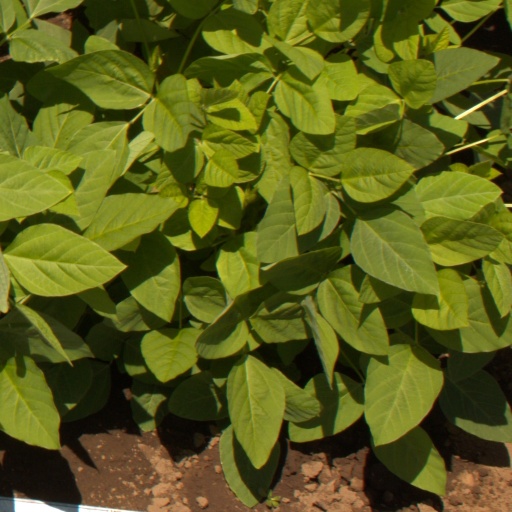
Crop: soybean